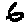
Label: 6